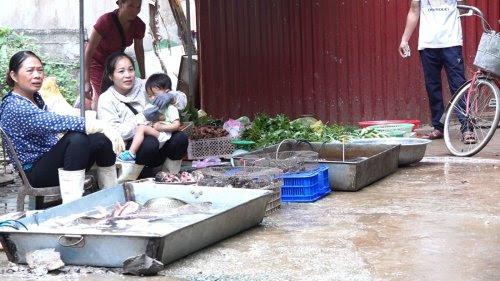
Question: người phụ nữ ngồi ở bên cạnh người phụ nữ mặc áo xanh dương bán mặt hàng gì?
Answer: đồ tươi sống